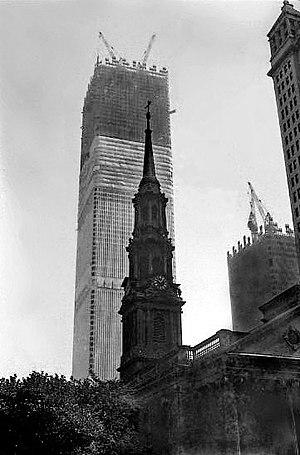
Le One World Trade Center est le principal bâtiment du nouveau complexe World Trade Center dans le Lower Manhattan, à New York, et le plus haut gratte-ciel de l'hémisphère ouest. Cette tour de 104 étages porte le même nom que la tour jumelle nord du World Trade Center initial, détruite lors des attentats du 11 septembre 2001.
Le projet de construction du World Trade Center fut lancé par David Rockefeller et son frère Nelson, puis développé par l'autorité portuaire de New York qui embaucha l'architecte Minoru Yamasaki. Ce dernier arriva déjà avec l'idée de construire des tours jumelles. Et, après de longues négociations les États du New Jersey et le New York, qui supervisaient l'autorité portuaire, acceptèrent le projet. Le chantier commença sur le site du Radio Row dans le Downtown de Manhattan. Pour rassurer le gouverneur du New Jersey, l'autorité portuaire fut d'accord pour racheter l'entreprise en faillite Hudson & Manhattan Railroad, qui était chargée du transport des travailleurs de banlieue venant du New Jersey et allant dans le Lower Manhattan.